Sexism

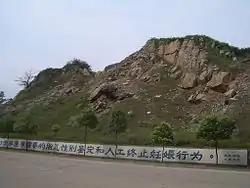
"Crack down on medically unnecessary fetus sex identification and pregnancy termination practices."

A child marriage is a marriage where one or both spouses are under 18, a practice that disproportionately affects women. Child marriages are most common in South Asia, the Middle East and Sub-Saharan Africa, but occur in other parts of the world, too. The practice of marrying young girls is rooted in patriarchal ideologies of control of female behavior and is also sustained by traditional practices such as dowry and bride price. Child marriage is strongly connected with protecting female virginity. UNICEF states that: